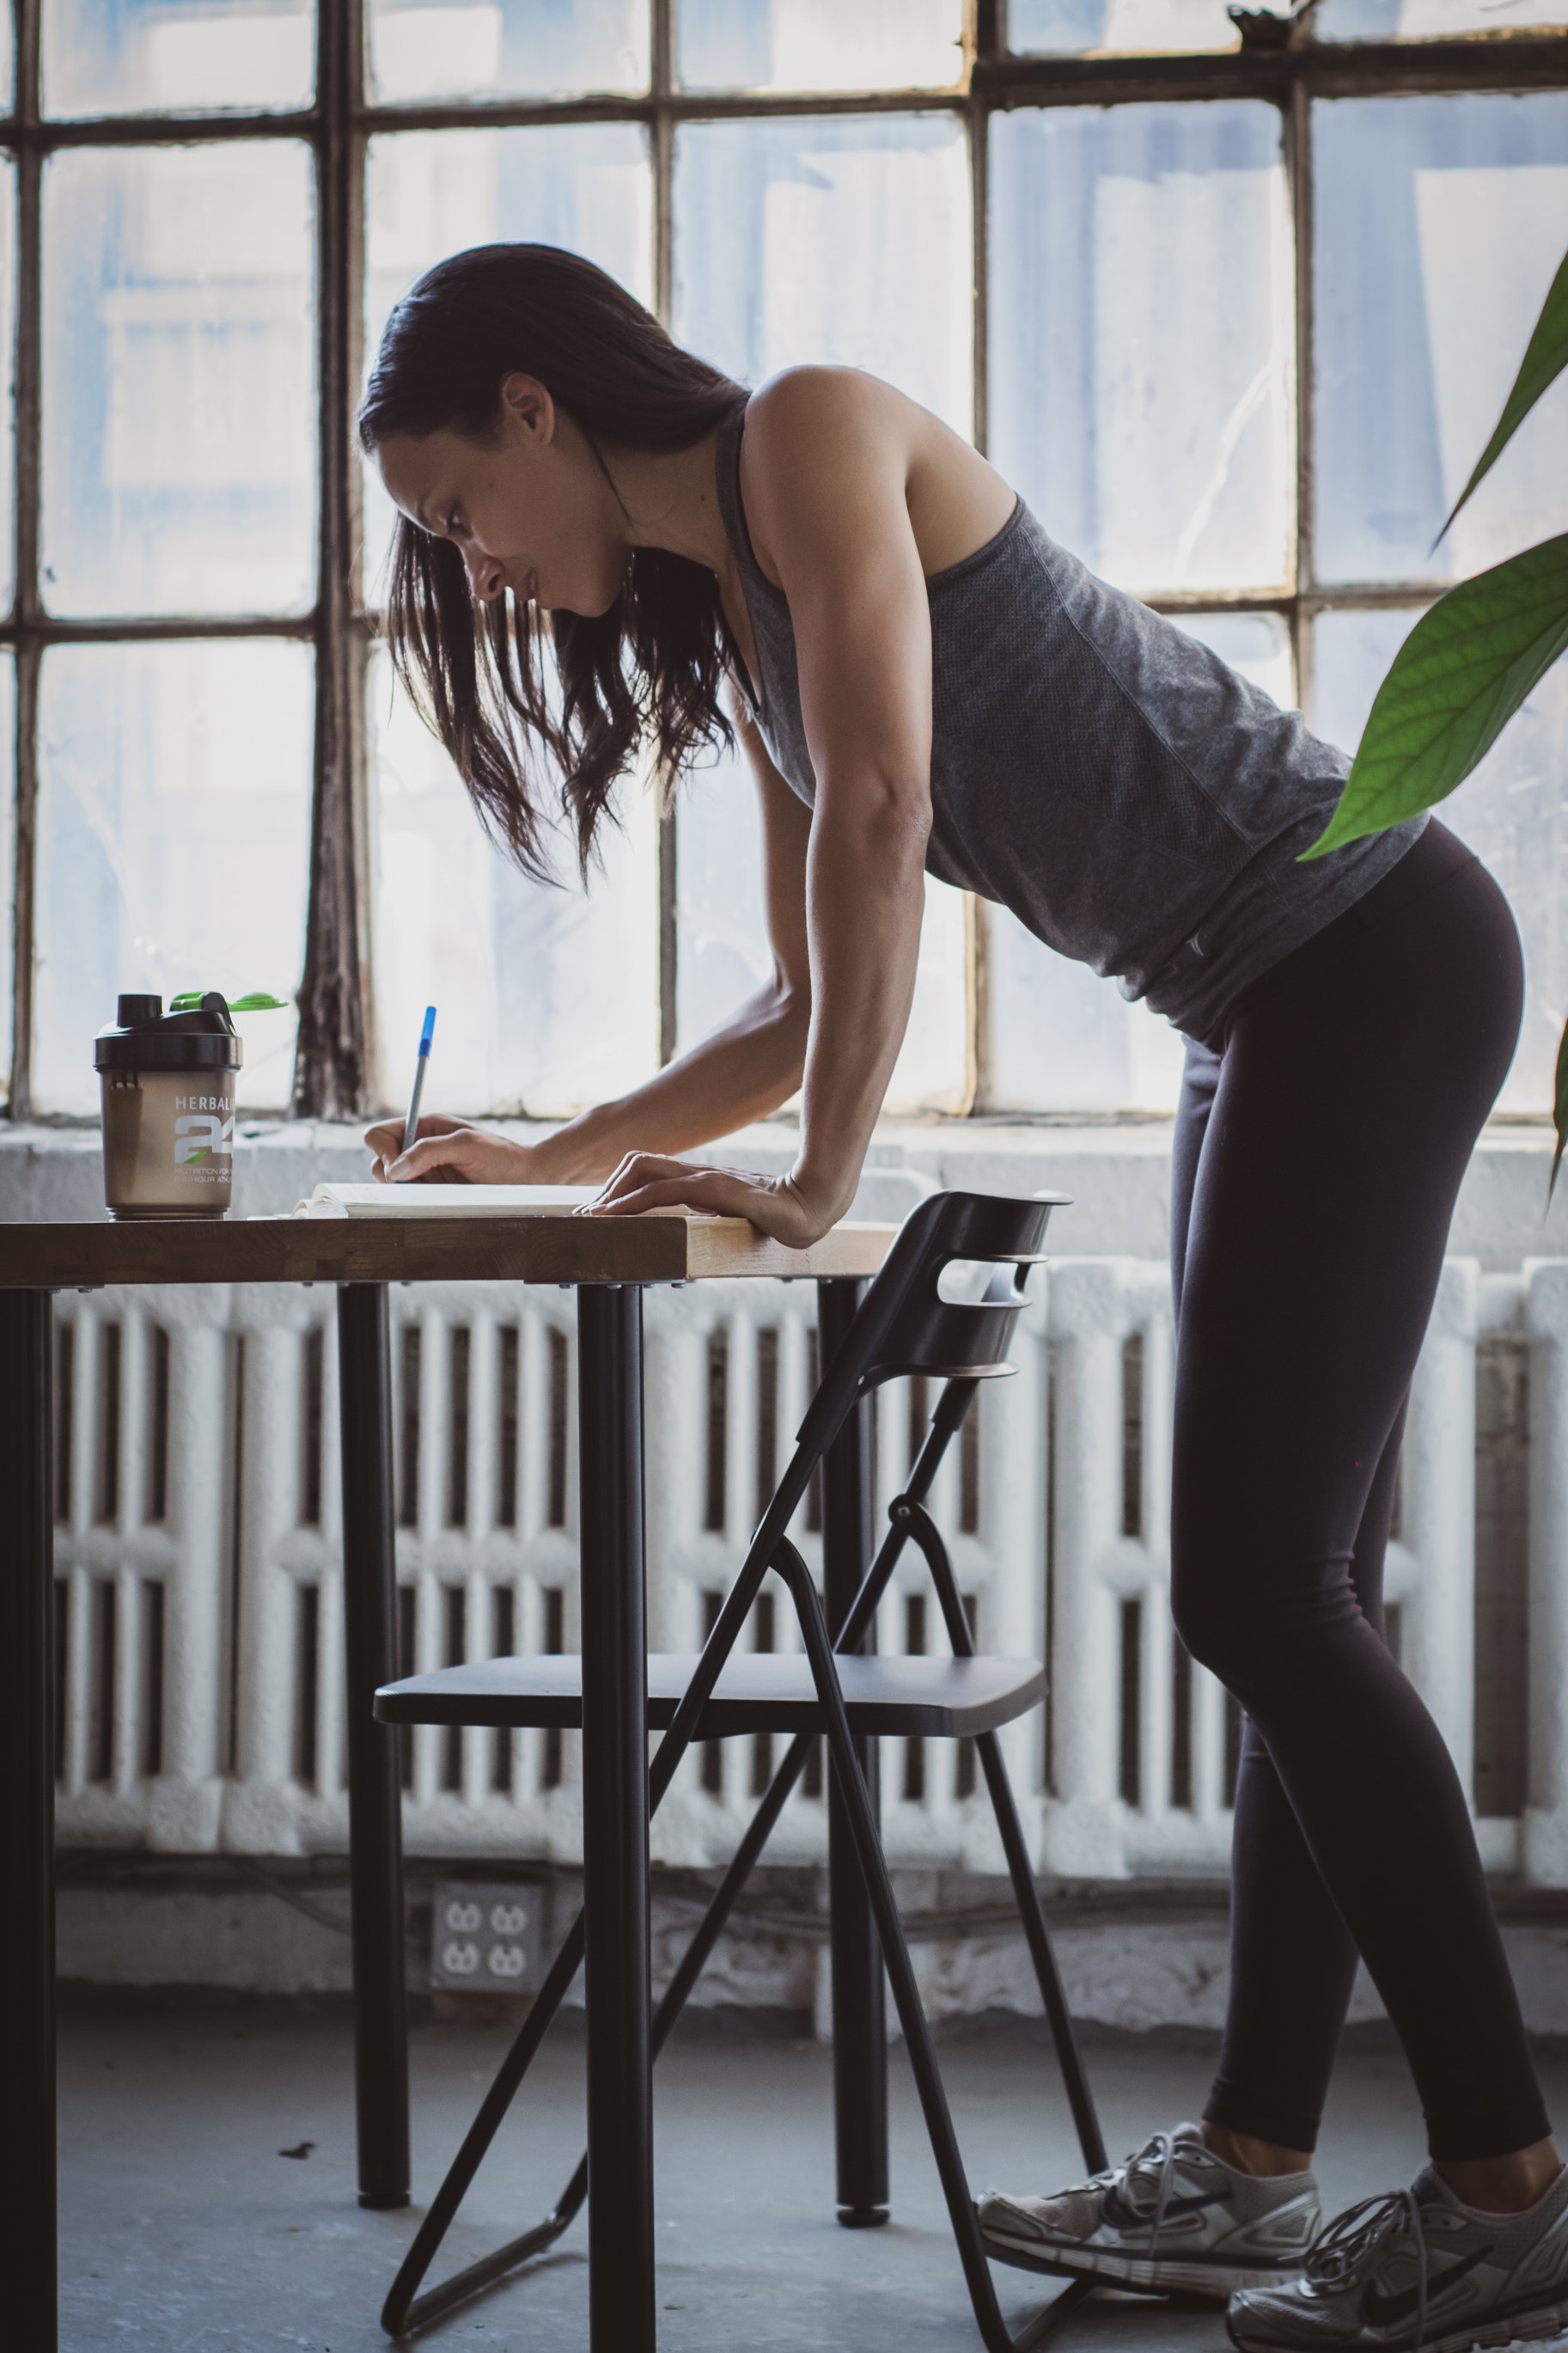
beauty, leg, shoulder, girl, photography, standing, human body, joint, furniture, model, arm, photo shoot, thigh, table, shoe, human leg, abdomen